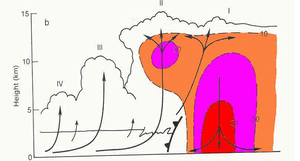
Orage multi-cellaire se redéveloppant sur le front de rafales.
Un orage multicellulaire est un ensemble de nuages convectifs liés entre eux par le couplet des mouvements ascendants et descendants de celui qui le précède. Les plus anciens orages se dissipent au fur et à mesure que de nouvelles cellules se forment le long de leur front de rafales et continuent la vie de la grappe d'orages multicellulaires, chaque cellule prenant à son tour la dominance dans le groupe. Bien que chaque orage ne dure que de 30 à 60 minutes, la vie du groupe peut être ainsi de plusieurs heures.
La technique de Lemon est une méthode d’analyse des échos radars utilisée par les météorologistes pour reconnaître la présence et la force du courant ascendant dans les orages violents en présence de forts cisaillements des vents avec l’altitude. Cette technique a été développée par Leslie R. Lemon, le coauteur de l’analyse conceptuelle des orages supercellulaires. Elle est fondée sur les travaux antérieurs de Keith A. Browning qui a été le premier à identifier et définir ce type.
Un orage est une perturbation atmosphérique d'origine convective associée à un type de nuage particulier : le cumulonimbus. Ce dernier est à forte extension verticale, il engendre des pluies fortes à diluviennes, des décharges électriques de foudre accompagnées de tonnerre. Dans des cas extrêmes, l'orage peut produire des chutes de grêle, des vents très violents et, rarement, des tornades.